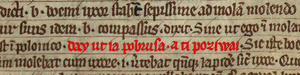
Wrocław / Historie
Den ældste bevarede sætning på polsk i "Bogen af Henryków"
Wrocław er Polens fjerde største by med 638.586 indbyggere og regionalhovedstad for Nedre Schlesien i det sydvestlige hjørne af Polen.